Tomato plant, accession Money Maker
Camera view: tilt-top (135 deg); turntable rotation: 60 degrees
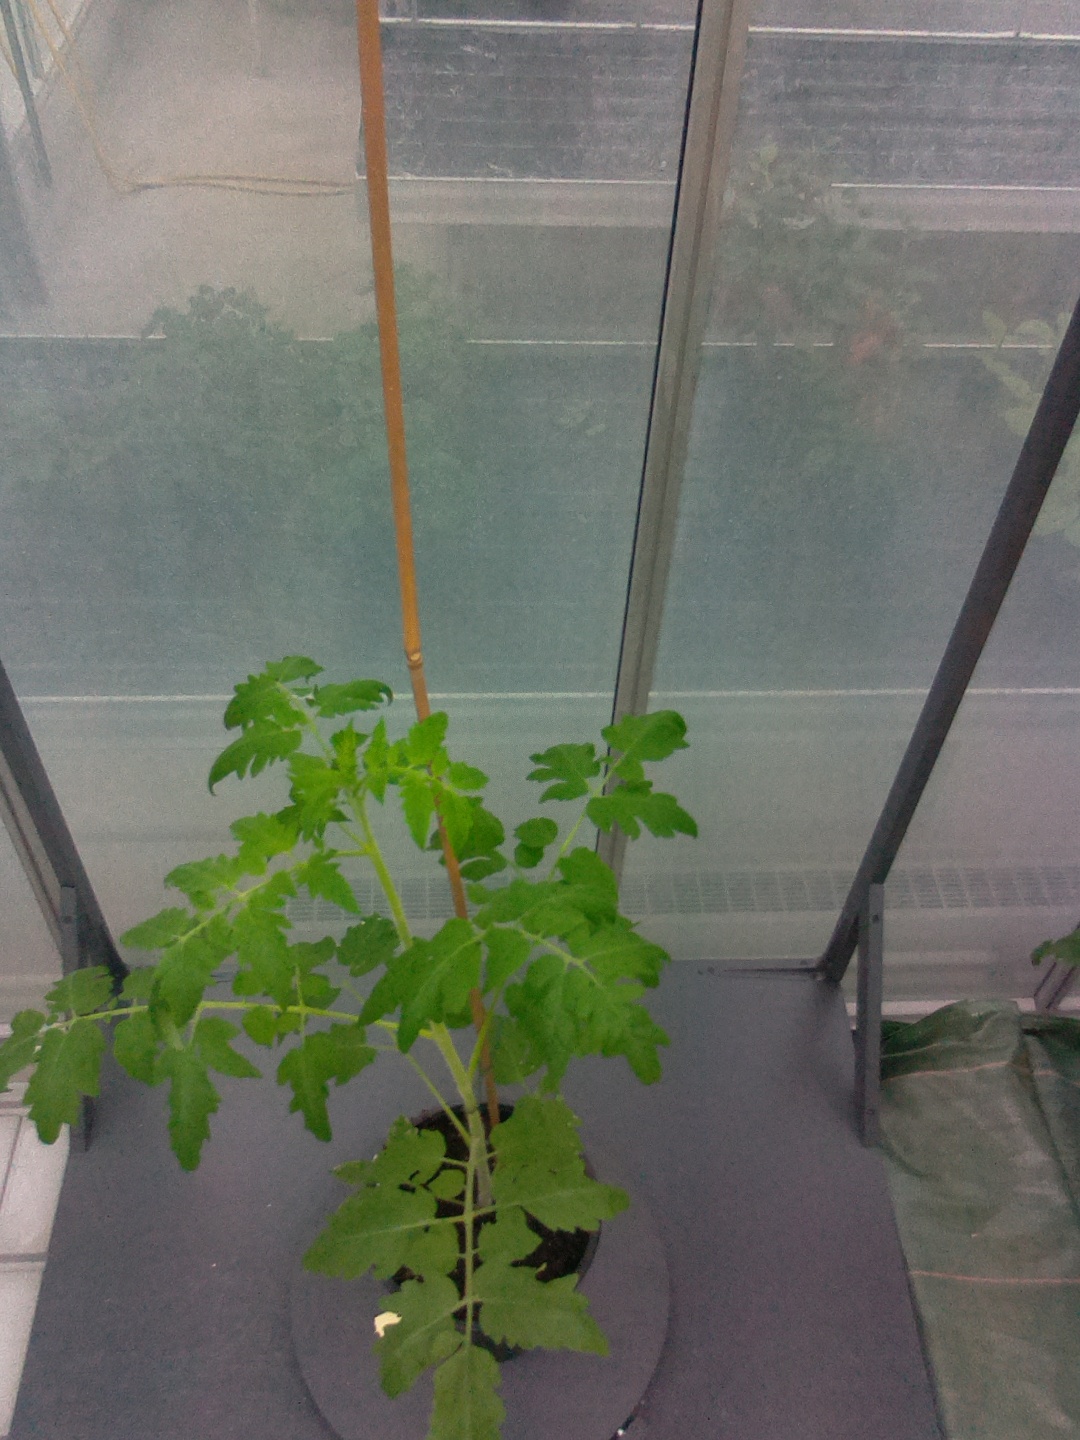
BBCH growth stage 15: 10 of true leaves visible